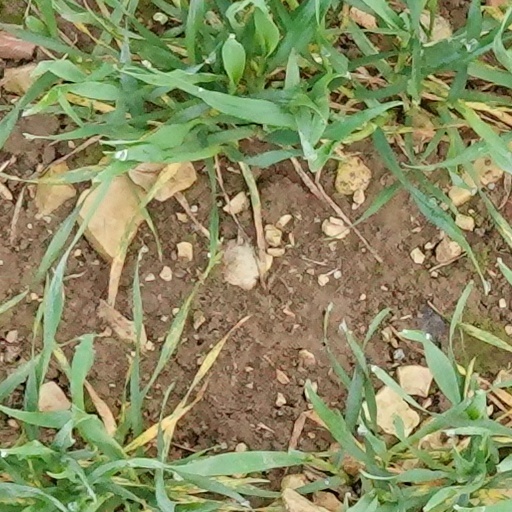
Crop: wheat